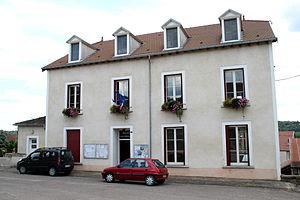
Vue de Fresnes-sur-Apance en France. Camera location47°
Fresnes-sur-Apance est une commune française située dans le département de la Haute-Marne, en région Grand Est.